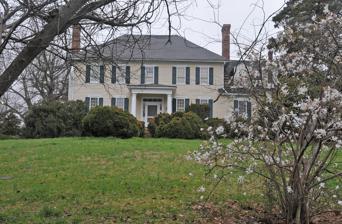
Building: Clearview (Falmouth, Virginia)
Country: United States of America
Year built: 1796
Historic house in Virginia, United States United States historic place Clearview U.S. National Register of Historic Places U.S. Historic district Contributing property Virginia Landmarks Register Show map of Northern Virginia Show map of Virginia Show map of the United States Location Off Forbes St. near VA 664 and U.S. 1, Falmouth, Virginia Coordinates 38°19′26″N 77°27′48″W / 38.32389°N 77.46333°W / 38.32389; -77.46333 Area 22 acres (8.9 ha) Built c. 1796 ( 1796 ) NRHP reference No. 75002039 VLR No. 089-0012 Significant dates Added to NRHP February 24, 1975 Designated VLR November 19, 1974 Clearview is a historic home located at Falmouth , Stafford County, Virginia .  It was built about 1749 and is a two-story, five-bay, frame dwelling.  It has a hipped roof, exterior end chimneys, and a distyle Tuscan order front porch.  The house measures approximately 42 feet by 26 feet, with an 18 by 26 foot wing added in 1918–1919.  The property was used by the Union army as an artillery position during the Battle of Fredericksburg in December, 1862. It was listed on the National Register of Historic Places in 1975. It is located in the Falmouth Historic District . References